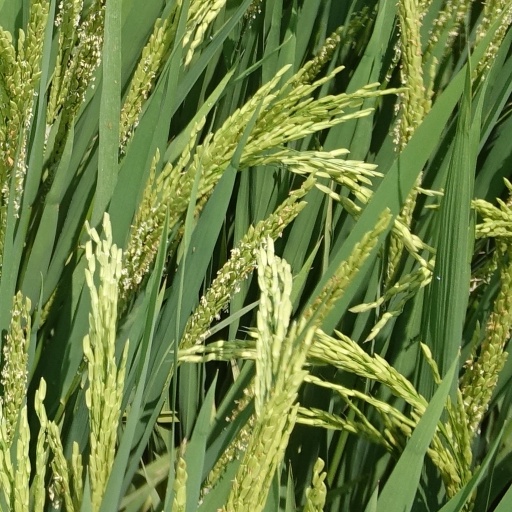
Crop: rice